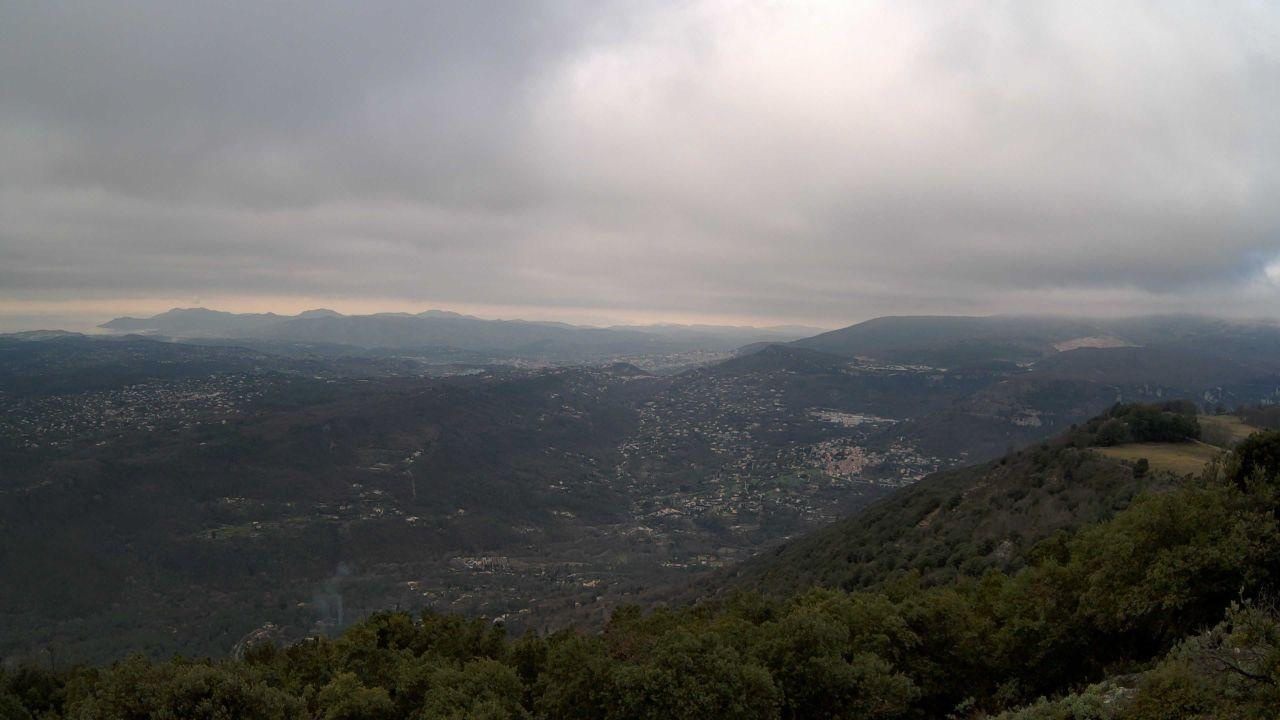
Fire: no
Smoke: yes